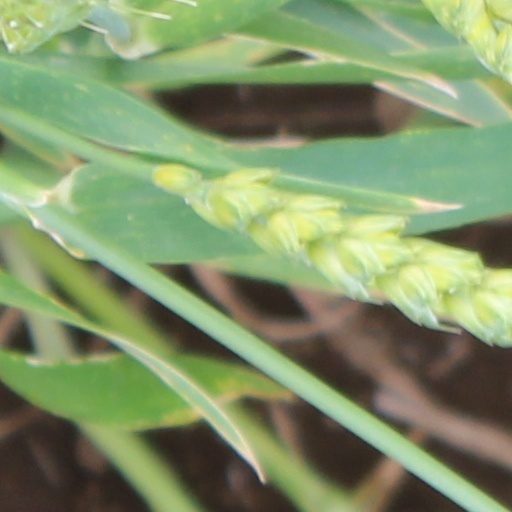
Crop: wheat